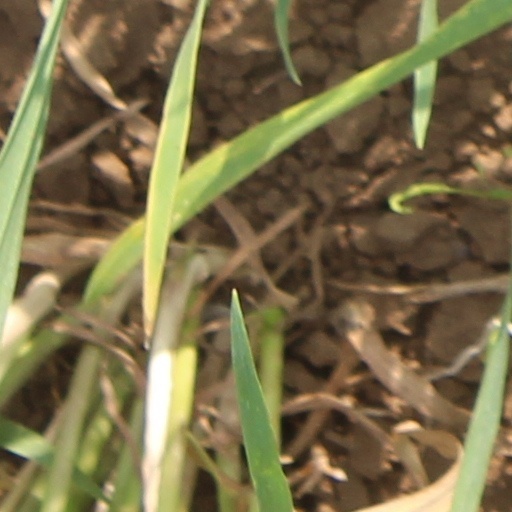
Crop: wheat